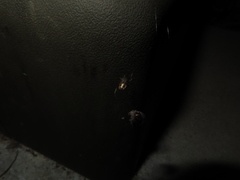
Species: Lactrodectus_hesperus